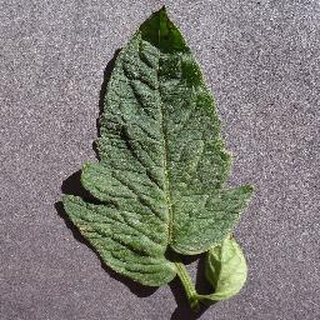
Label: healthy_tomato